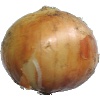
Label: Onion White 1